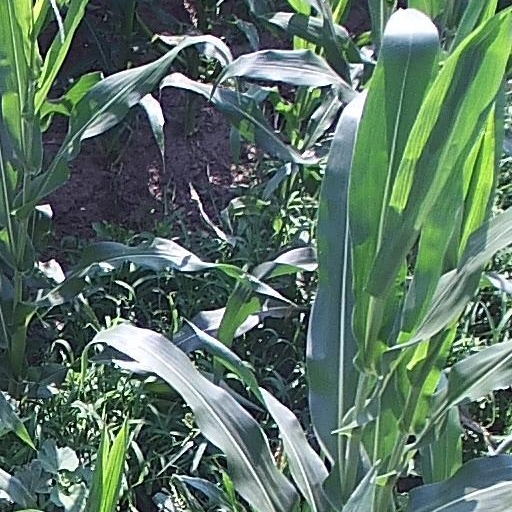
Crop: maize; corn